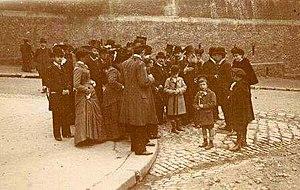
Promenade éducative organisée par la Société Le Vieux Montmartre le 25 octobre 1903 Coll. Le Vieux Montmartre / Musée de Montmartre
La Société d’histoire et d’archéologie des IXᵉ et XVIIIᵉ arrondissements — Le Vieux Montmartre est une société savante fondée à Paris en 1886, reconnue d'utilité publique en 1967.